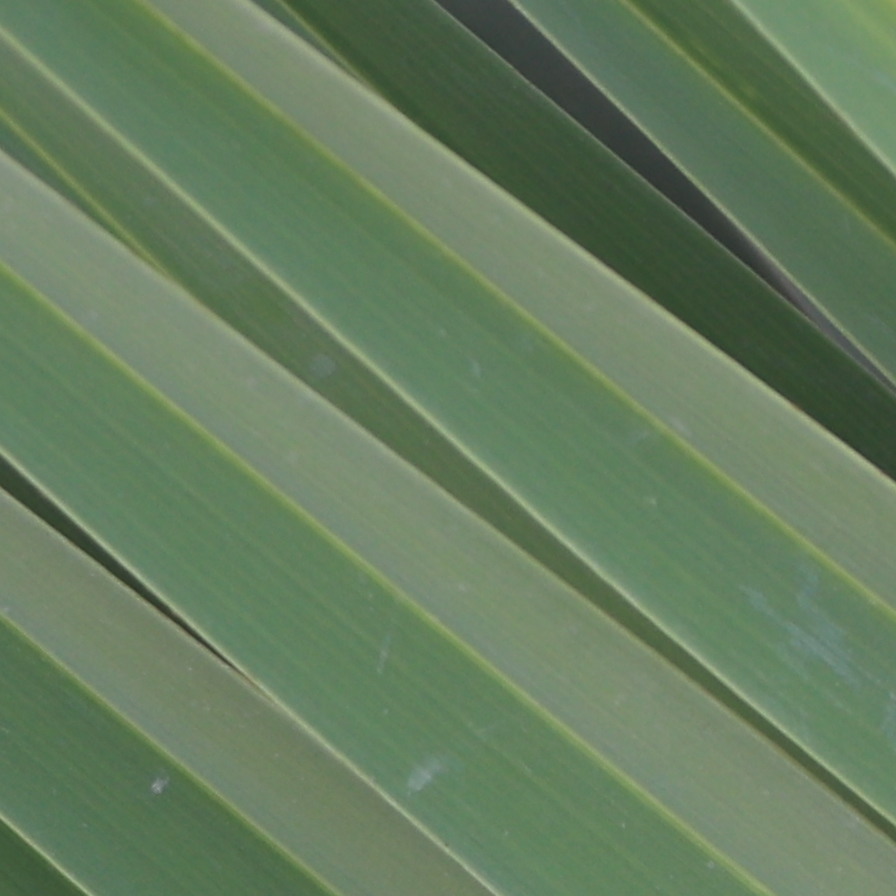
Label: Healthy